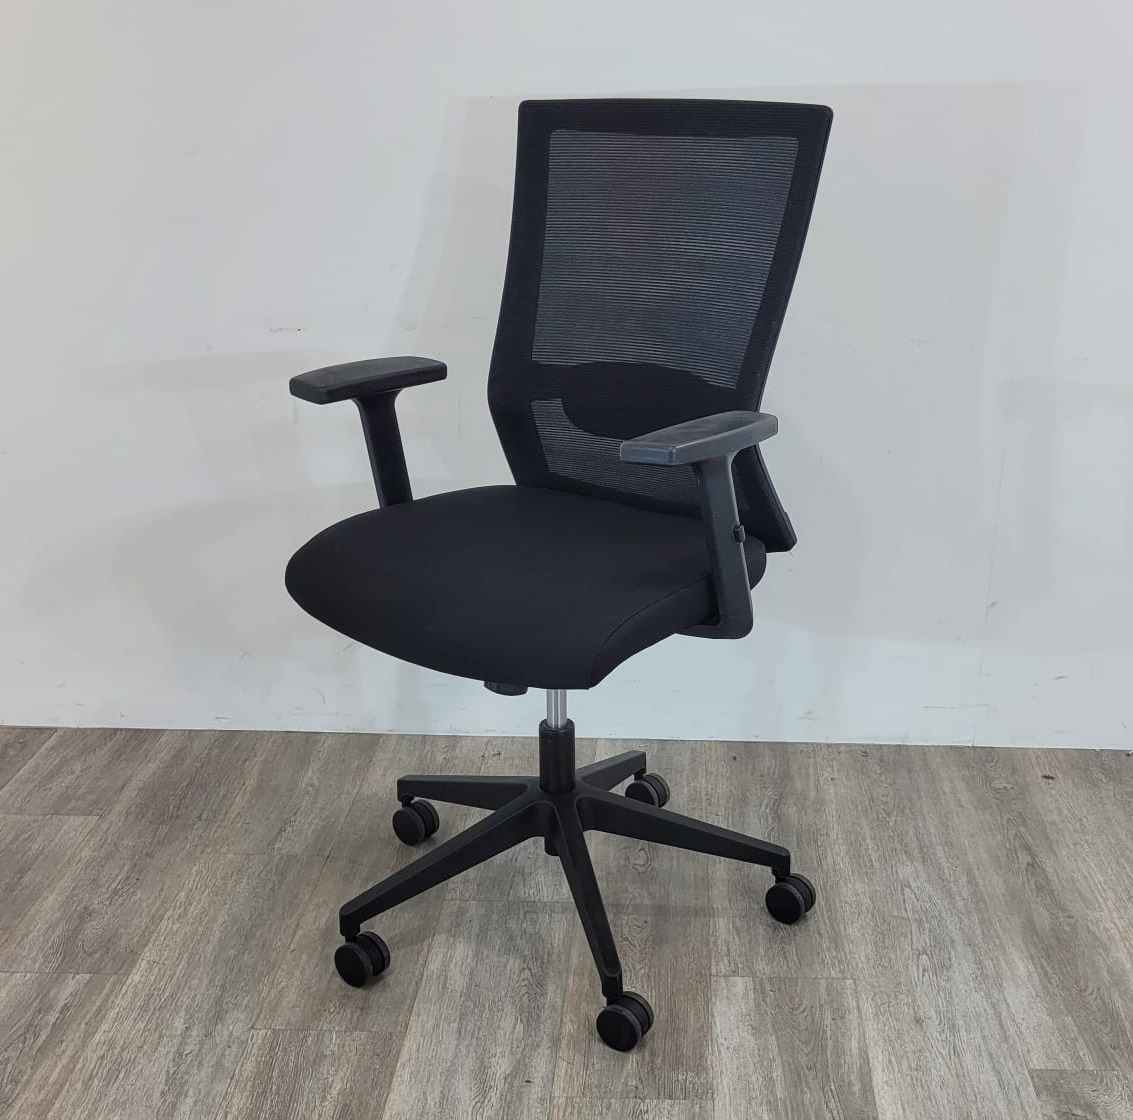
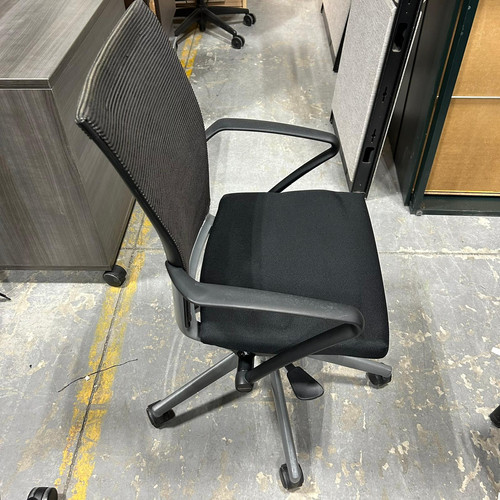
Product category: items_chair
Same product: no